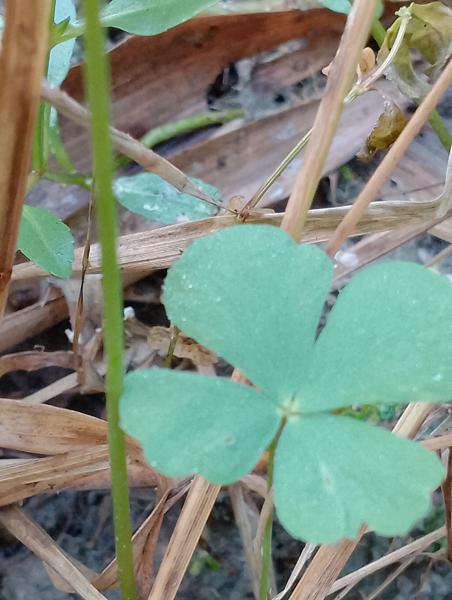
Weed species: Marsilea minuta